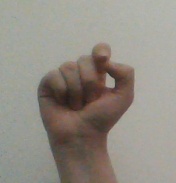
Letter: fa